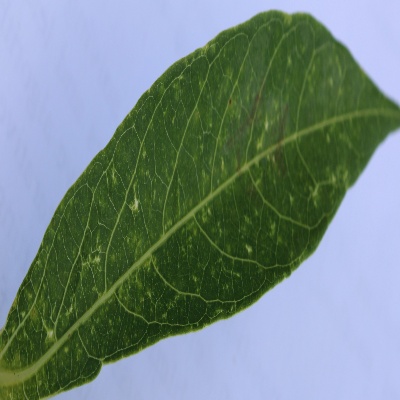
Crop: Cassava
Condition: green mite